Cyclothone

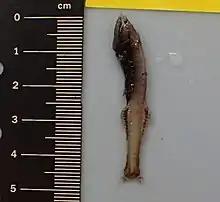
Image of a preserved "Cyclothone", likely "Cyclothone" "acclinidens".

The oldest species yet to be named in the genus is discovered from the Middle Miocene deposits of Honshu Island, Japan. Other unnamed species are also known from Pliocene and Pleistocene deposits of Italy.